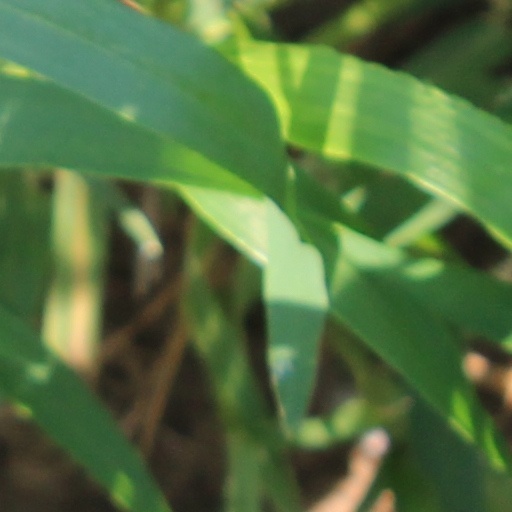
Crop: wheat